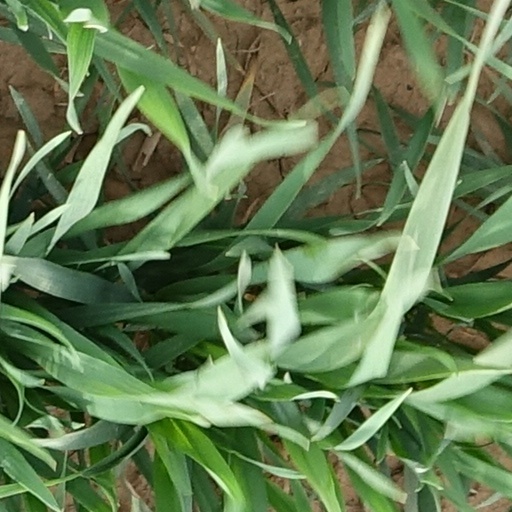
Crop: wheat